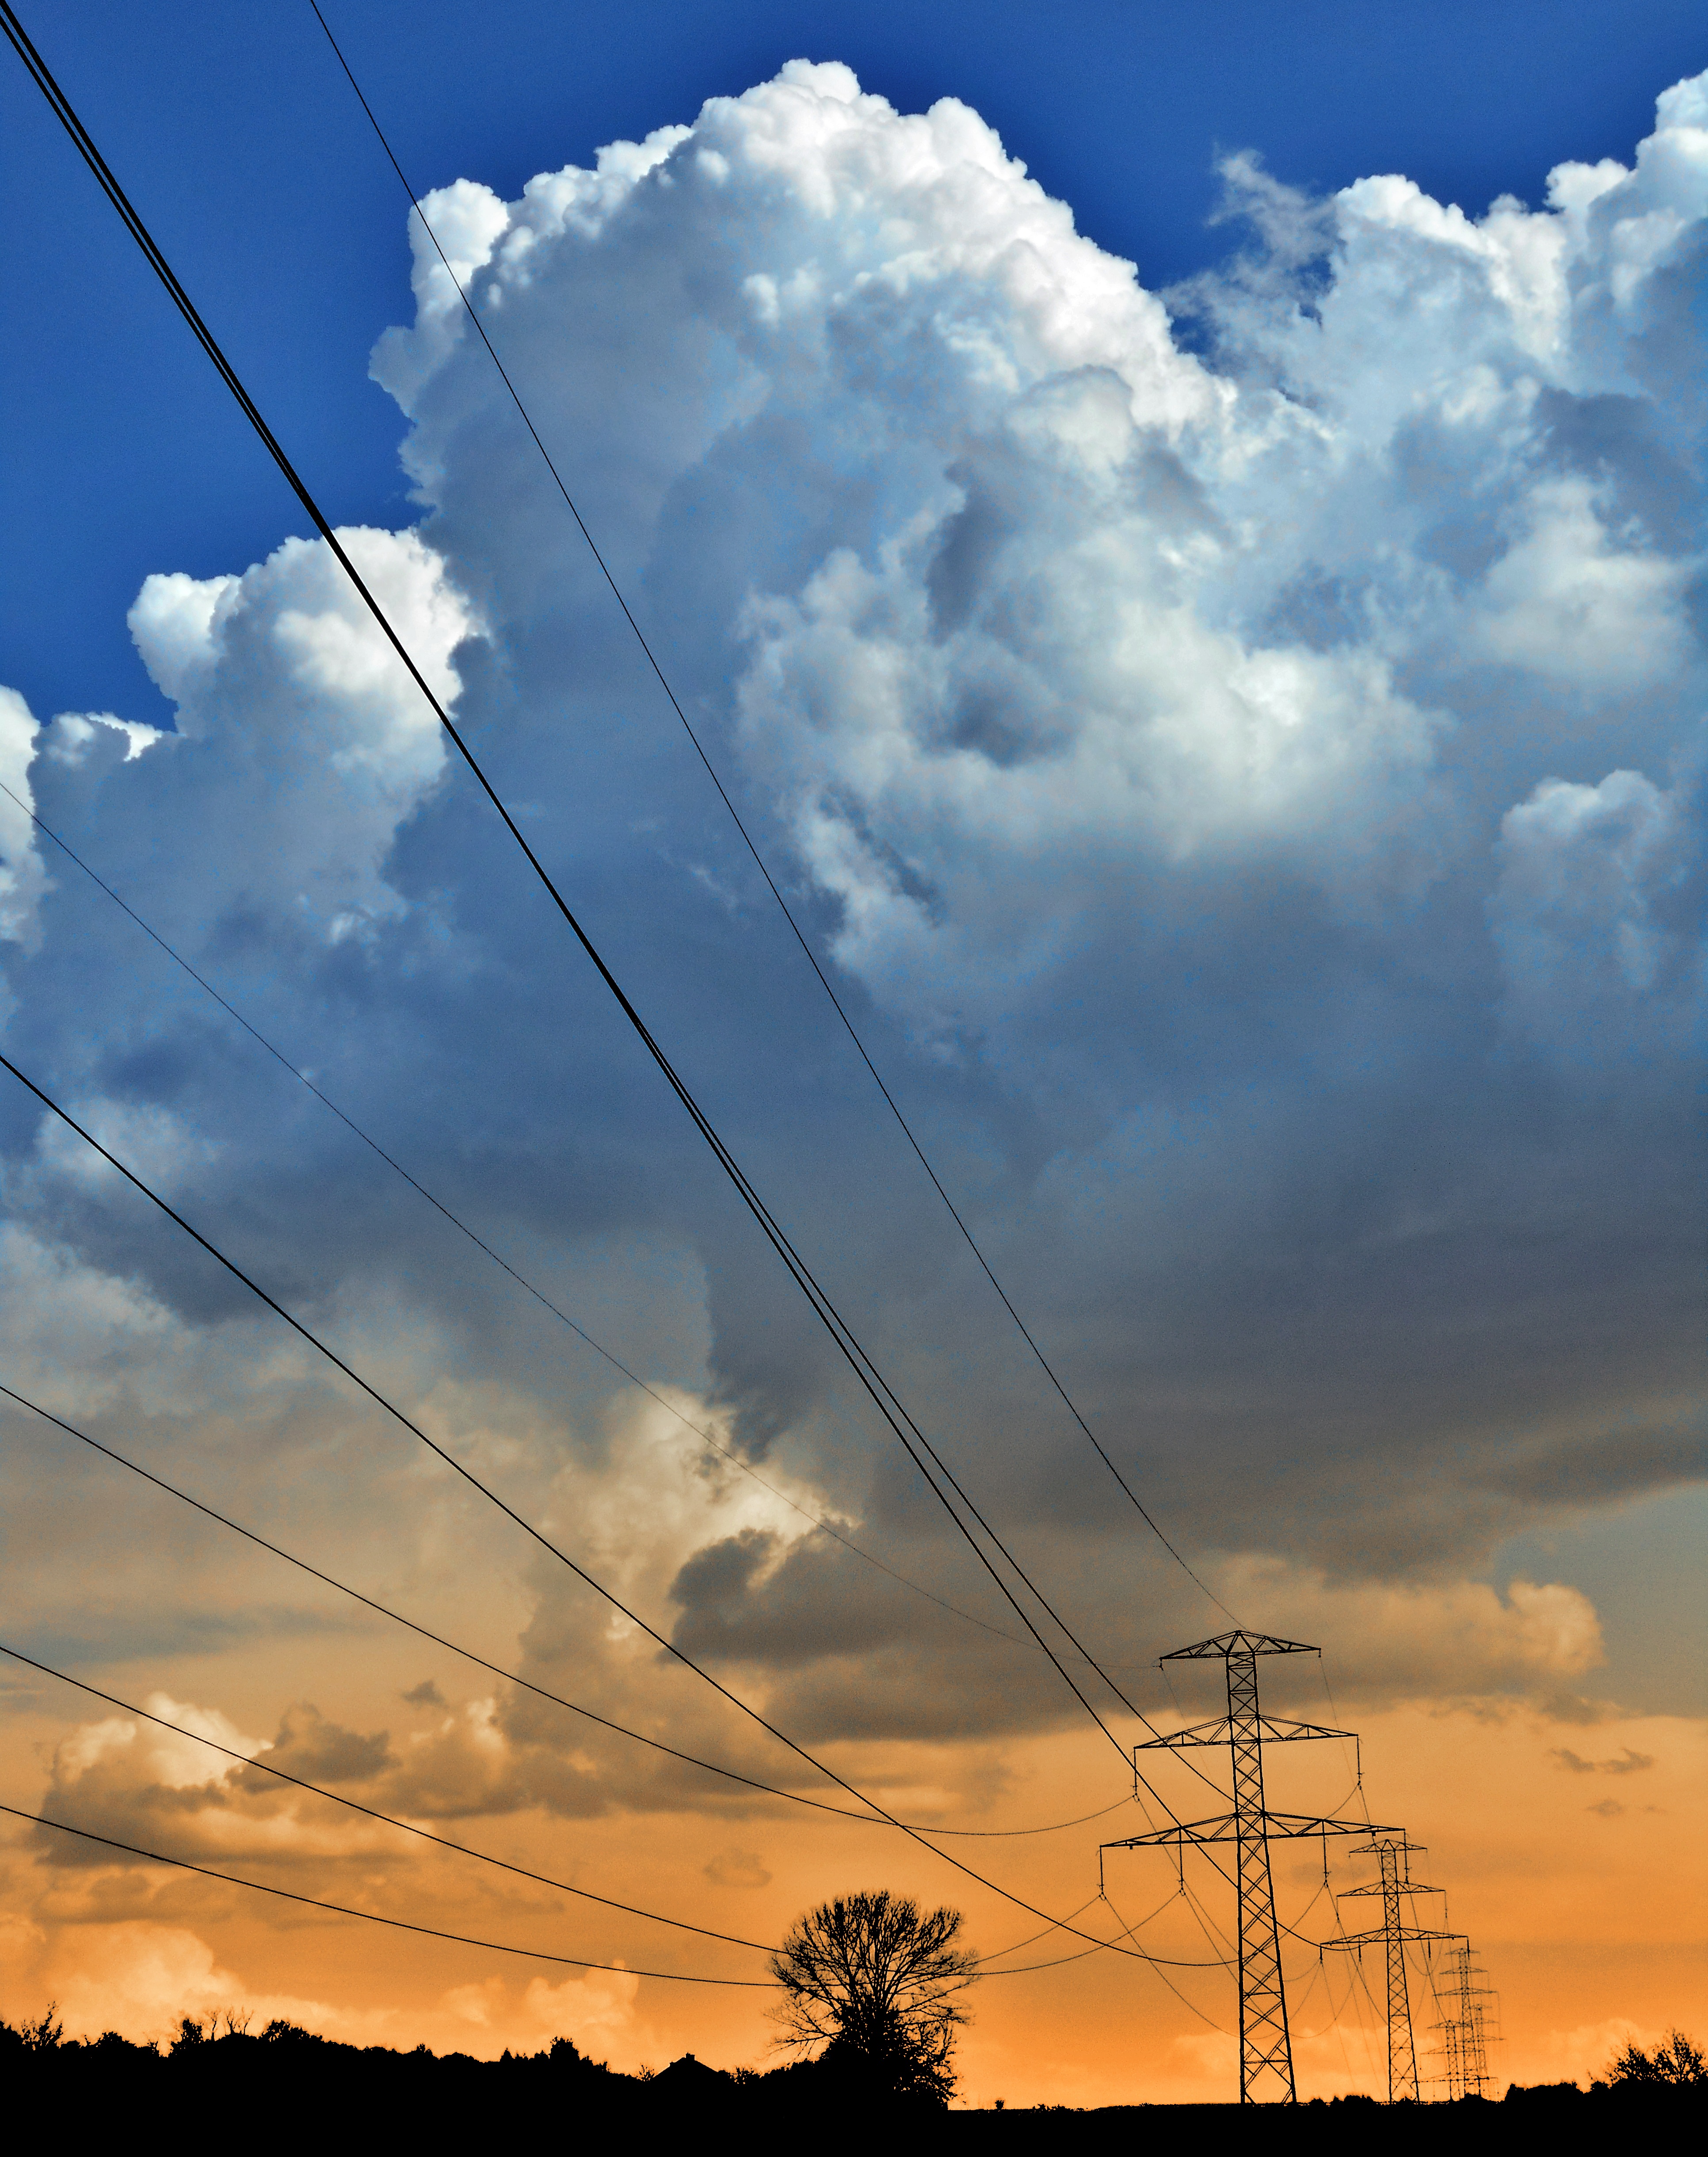
horizon, cloud, sky, sunset, sunlight, atmosphere, dusk, daytime, line, power line, cumulus, electricity, energy, current, clouds, hotel, wires, cables, poles, traction, upload, afterglow, the voltage, energy network, electric line, transmission line, meteorological phenomenon, energetics, overhead power line